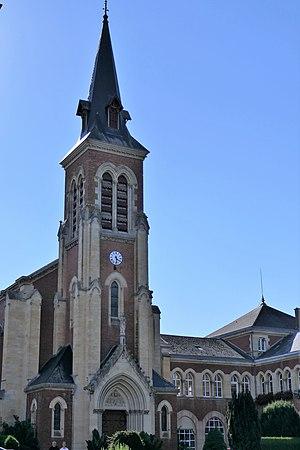
Bourbon-Lancy, chapelle de l'hôpital
Avant la Révolution de 1789, Bourbon-Lancy comptait 15 édifices religieux, 3 paroisses, 4 communautés religieuses : deux d’hommes à la collégiale Notre-Dame et au Couvent des Capucins et deux de femmes, les Visitandines et les Ursulines.